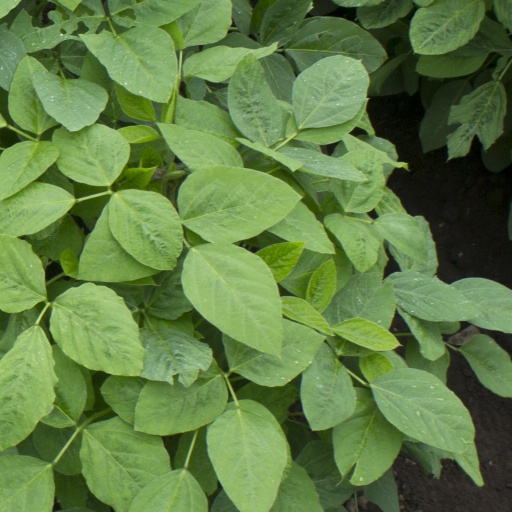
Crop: soybean